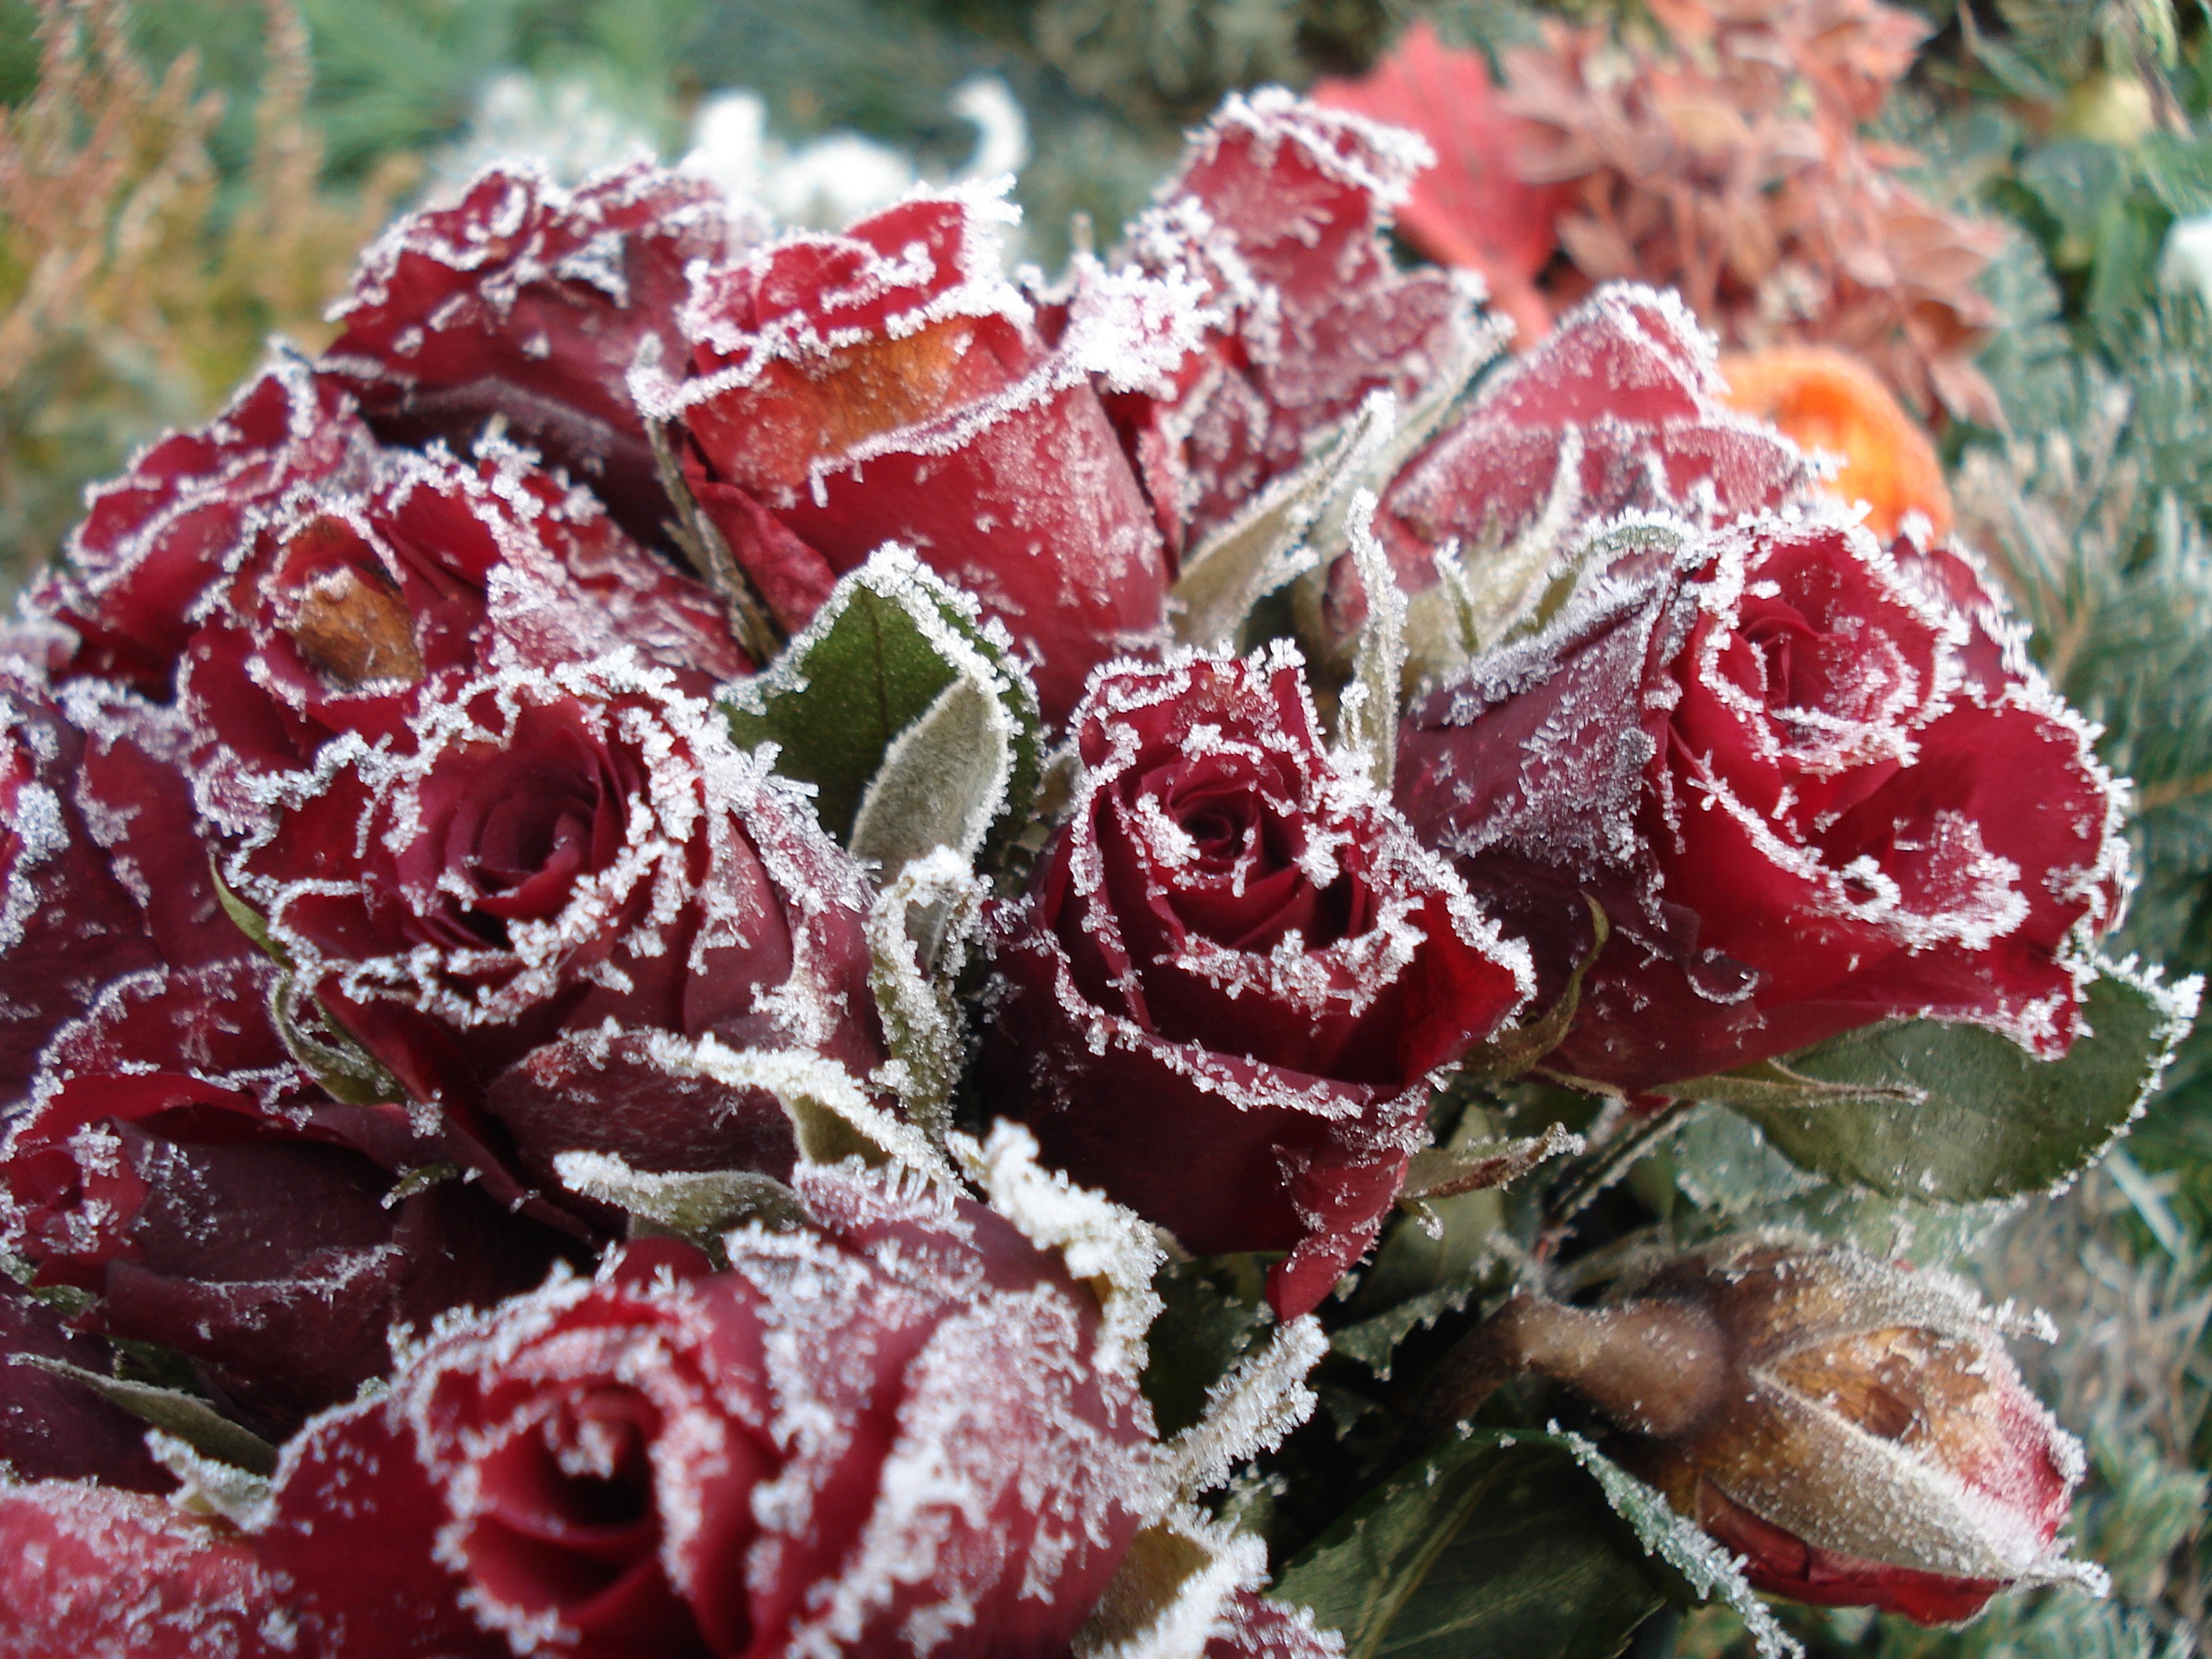
plant, fruit, leaf, flower, petal, frost, ice, rose, food, red, produce, frozen, flora, roses, shrub, dianthus, macro photography, flowering plant, land plant, pink family